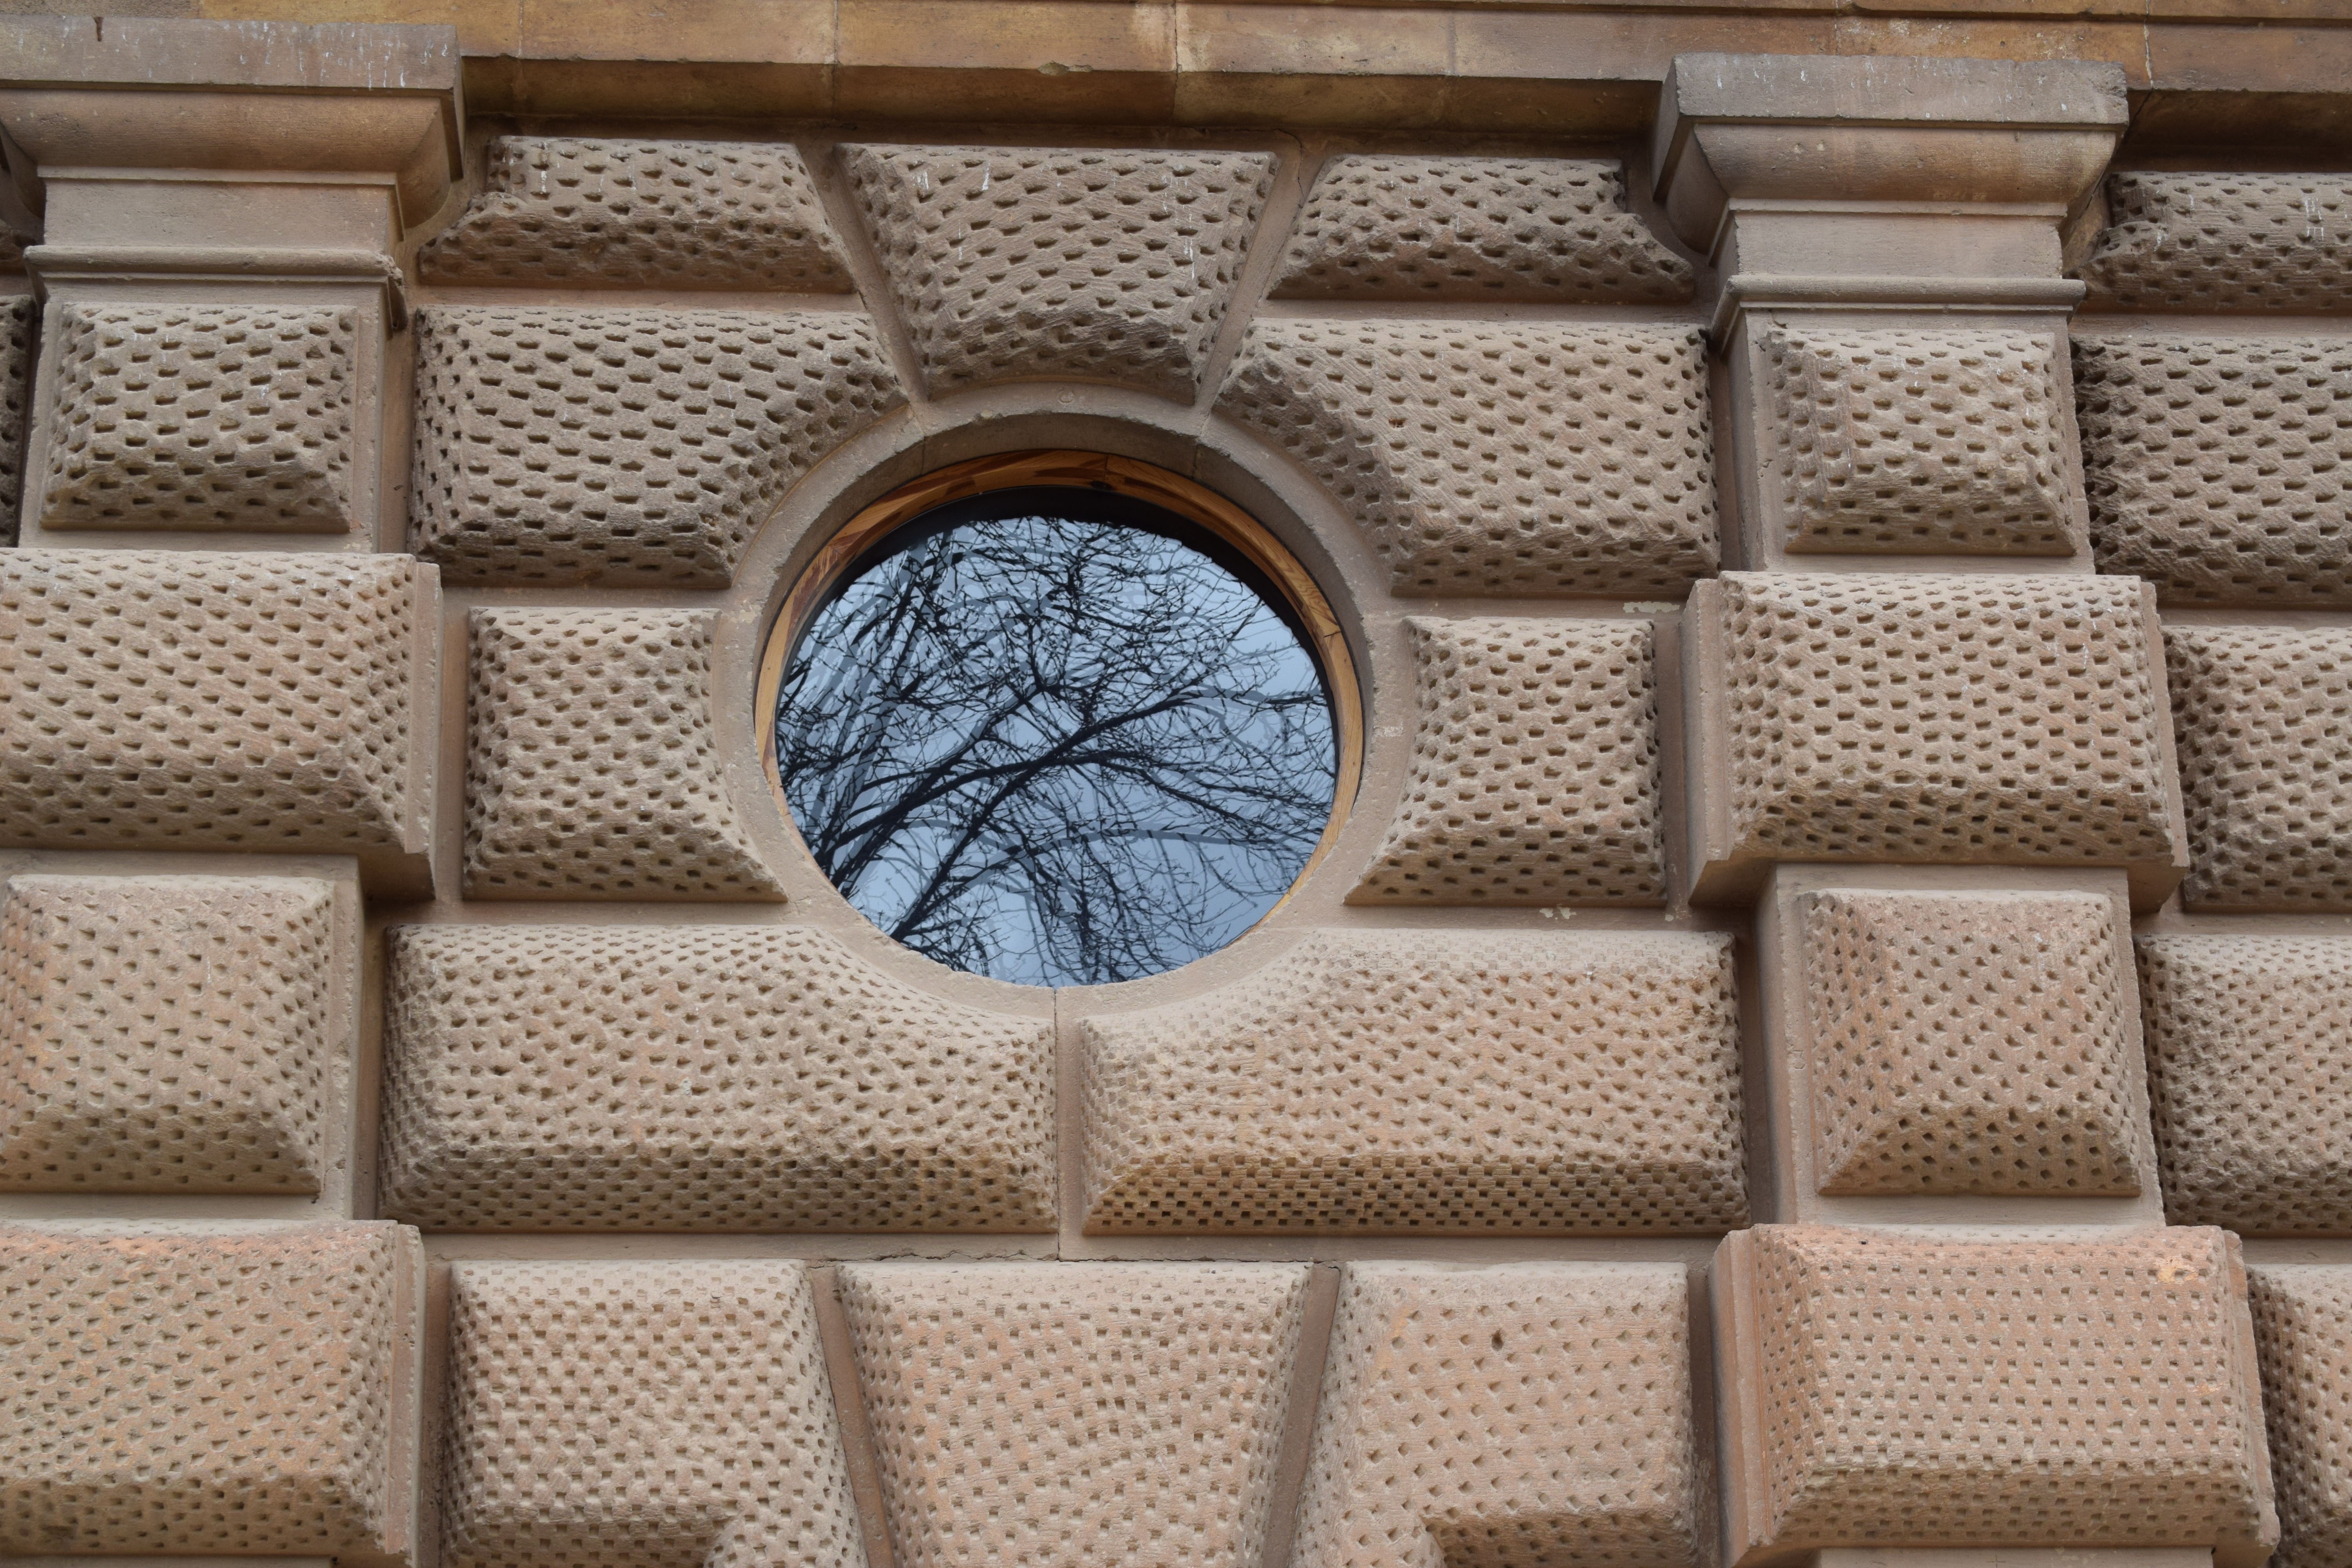
architecture, texture, old, wall, stone, rustic, pattern, reflection, tile, furniture, brick, material, circle, art, design, branches, mosaic, flooring, picture window, mirroring branches